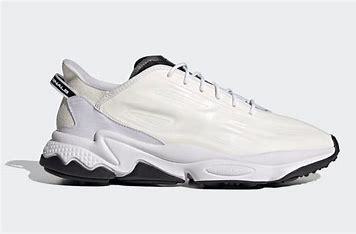
Brand: Adidas
Model: Ozweego Celox